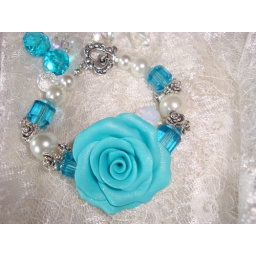
pearls and glass beads in this bracelet with handmade poymer clay rose